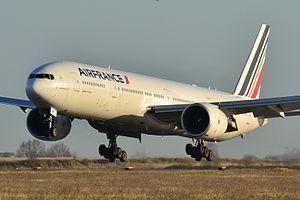
Cet article décrit la flotte détaillée d'Air France. Sur la totalité des 213 appareils, 4 portent encore la livrée datant de 1998, 6 avions ont appartenu à Air Inter, 6 avions portent la livrée SkyTeam et 2 autres avions portent la livrée « Paris 2024 » à l'occasion de la candidature de la ville de Paris aux Jeux Olympiques et Paralympiques d'été 2024.